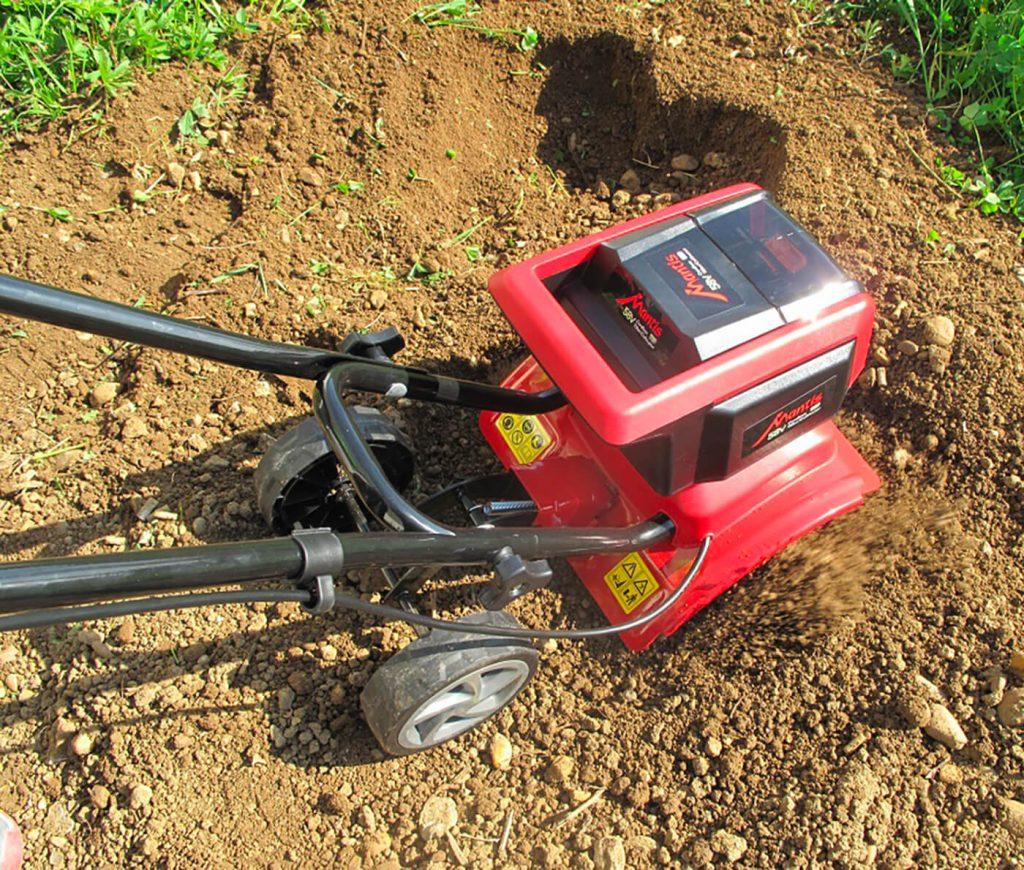
Mashine ya kilimo ya kisasa yenye rangi nyekundu, ikiwa na injini ndogo na magurudumu mawili madogo, mashine hii husaidia katika kuchimba na kuchanganya udongo vizuri tayari kwa ajili ya  kuandaa shamba kwa msimu mpya wa kilimo.